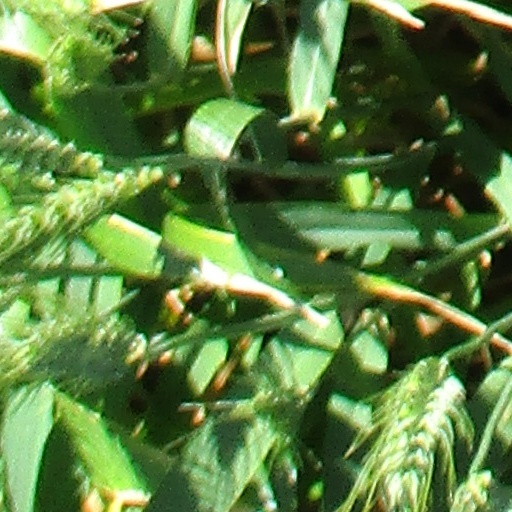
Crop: wheat